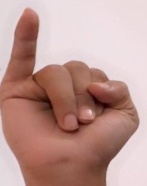
ASL sign: I